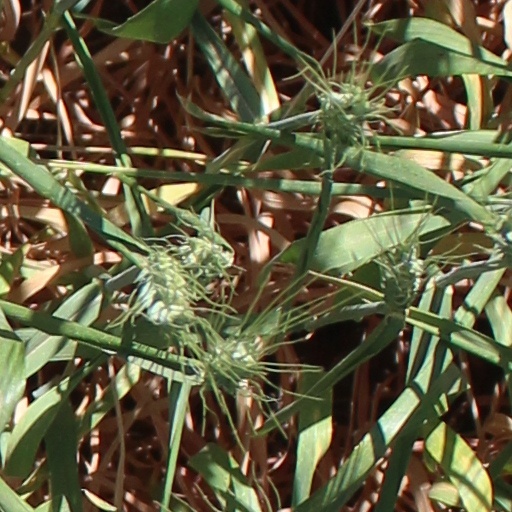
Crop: wheat